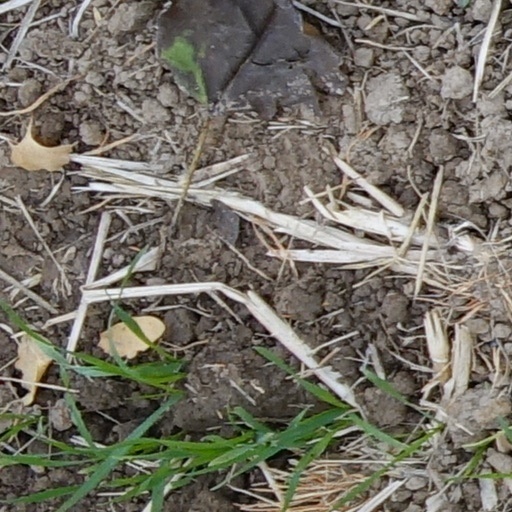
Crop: wheat